Jean Anouilh

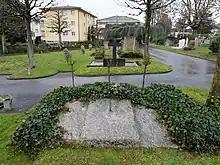
The grave of Anouilh, his eldest daughter Catherine (1934–1989) and his last partner Ursula Wetzel (1938–2010) at the cemetery of Pully near Lausanne

Anouilh's financial troubles continued after he was called up to military service in 1929. Supported by only his meager conscription salary, Anouilh married the actress Monelle Valentin in 1931. Though Valentin starred in many of his plays, Anouilh's daughter Caroline (from his second marriage), says the marriage was not a happy one. Anouilh's youngest daughter Colombe even says there was never an official marriage between Anouilh and Valentin. She allegedly had multiple extramarital affairs, which caused Anouilh much pain and suffering. The infidelity weighed heavily on the dramatist as a result of the uncertainty about his own parentage. According to Caroline, Anouilh had learned that his mother had had a lover at the theatre in Arcachon who was actually his biological father. In spite of this, Anouilh and Valentin had a daughter, Catherine, in 1934 who followed the pair into theatre work at an early age. Anouilh's growing family placed further strain on his already limited finances. Determined to break into writing full-time, he began to write comic scenes for the cinema to supplement their income.